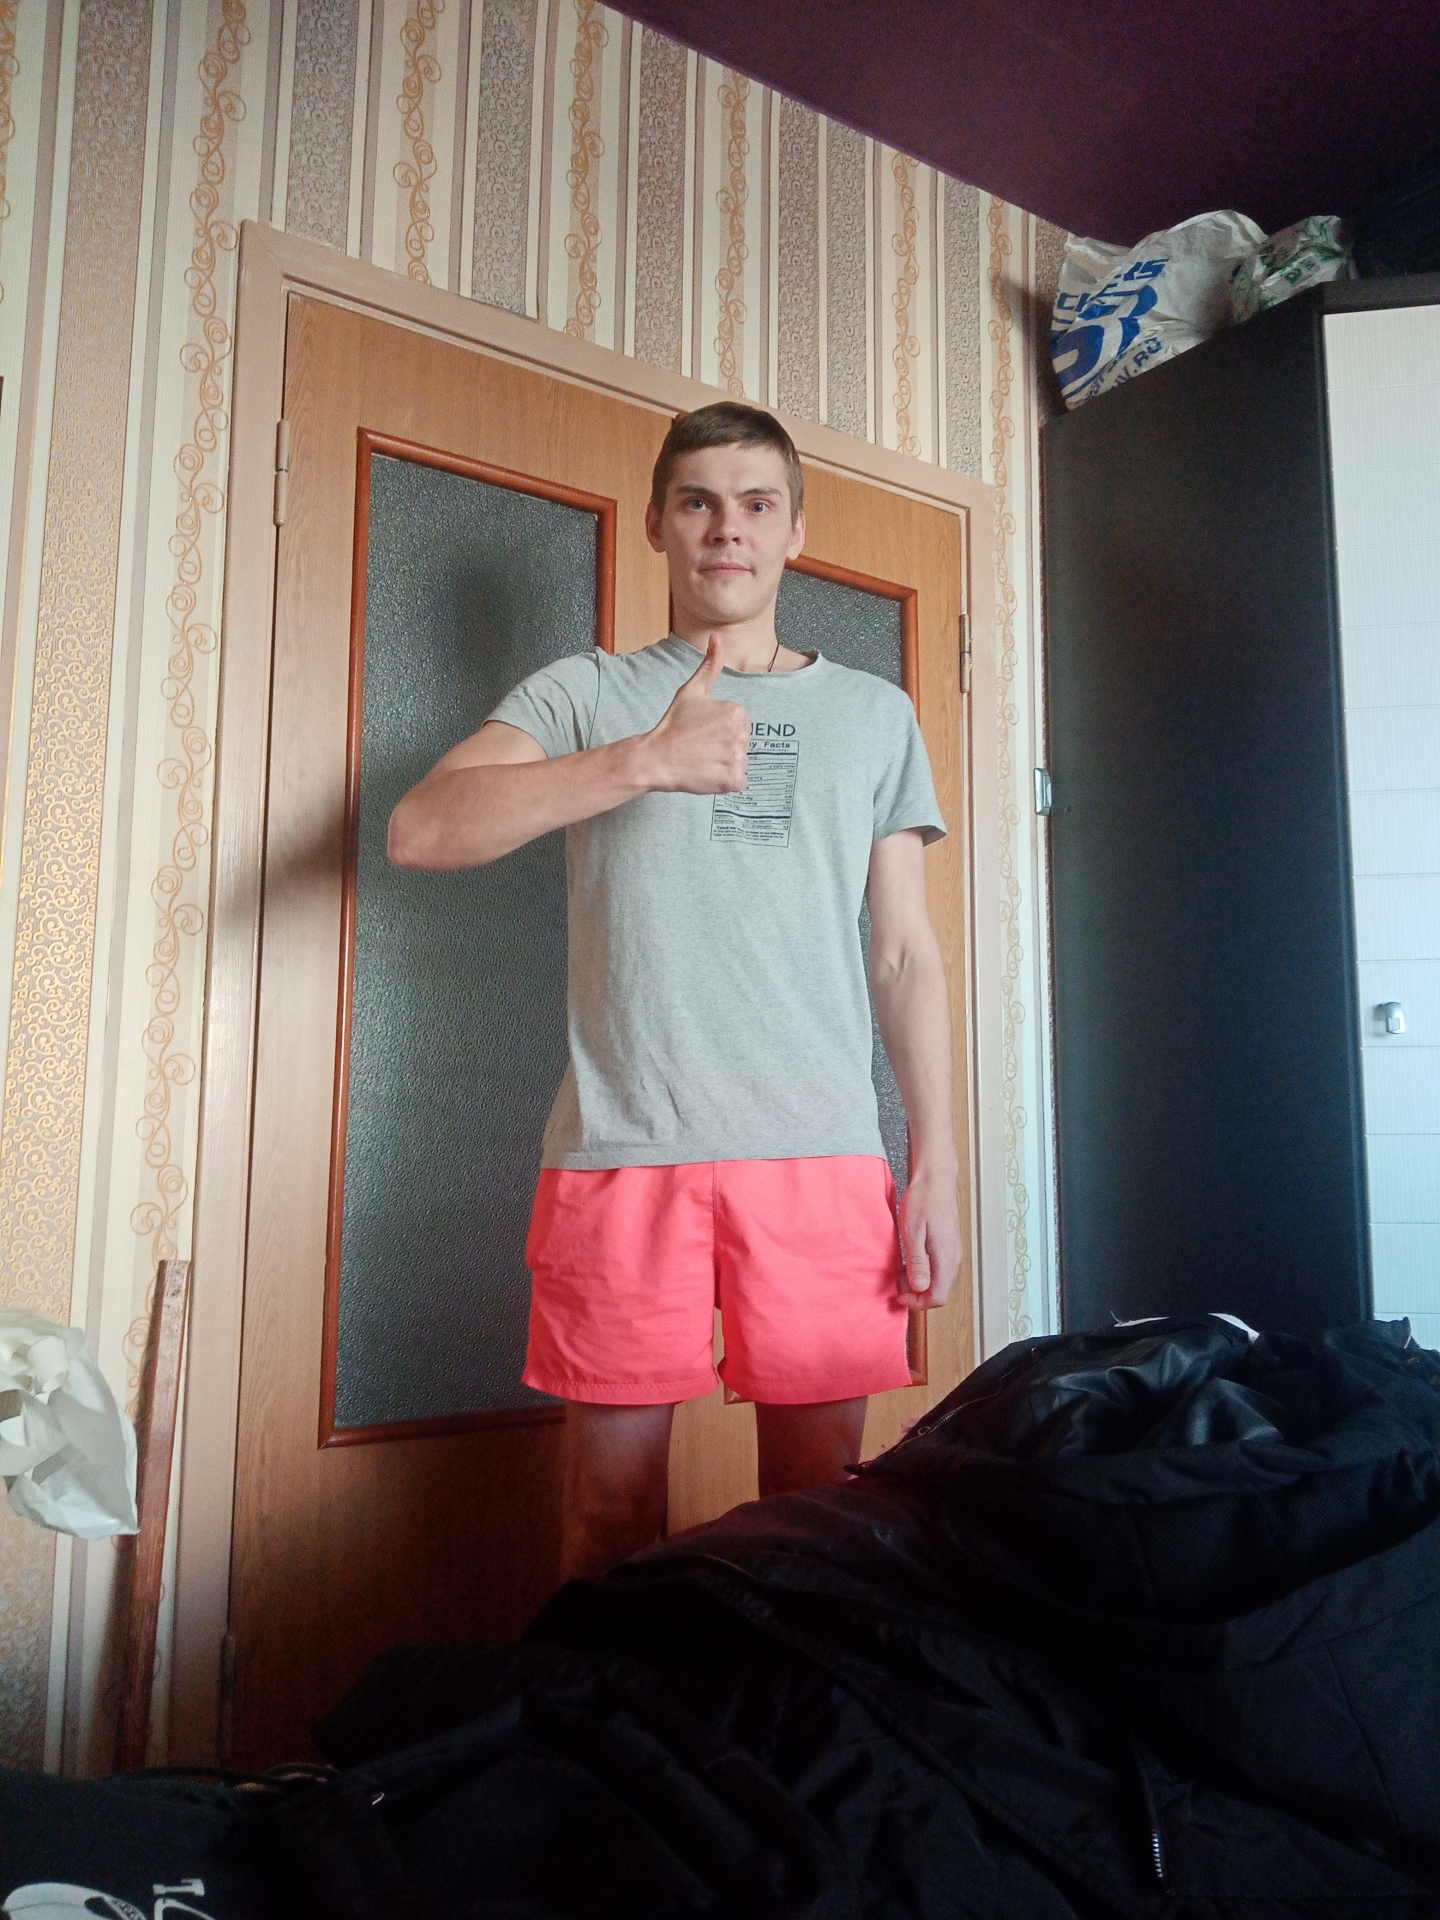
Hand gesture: like